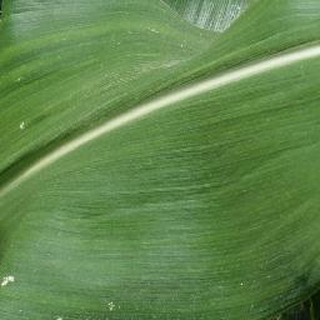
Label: healthy_corn